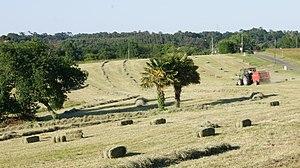
St-Girons en Béarn agriculture
Saint-Girons-en-Béarn est une commune française, située dans le département des Pyrénées-Atlantiques en région Nouvelle-Aquitaine.